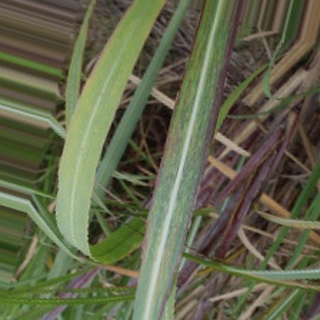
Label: sugarcane_bacterial_blight